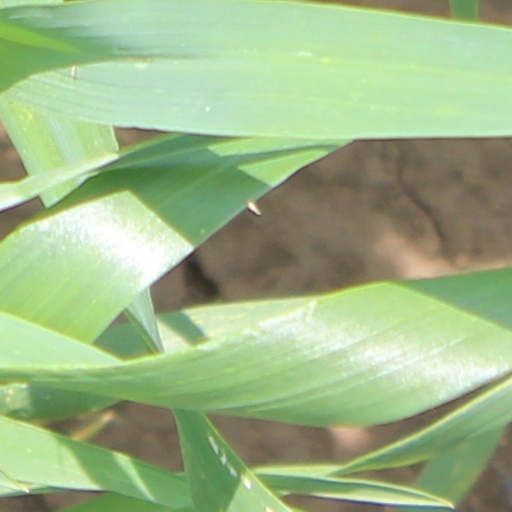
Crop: wheat